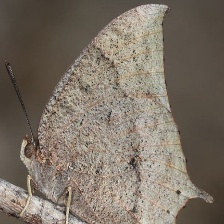
Species: TROPICAL LEAFWING